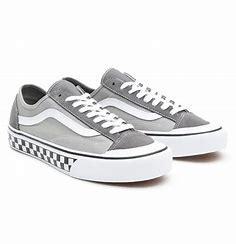
Brand: Vans
Model: Style 36 Decon Sf Skate